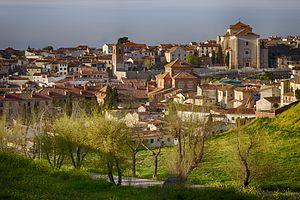
Chinchón est une commune d'Espagne, dans la communauté autonome de Madrid.